Langkawi Cable Car

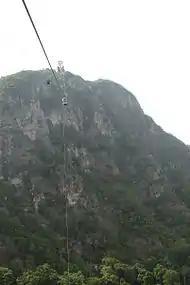
Approaching the peak where the Middle Station is located

The ride affords a view of the surrounding forest, the Telaga Tujuh (Seven Wells) waterfall, as well as the sea. From the top station, there is an inclinator called SkyGlide and a mountain route that allow access to the Langkawi Sky Bridge. There are two viewing platforms at the top of Machincang mountain, and other amenities.